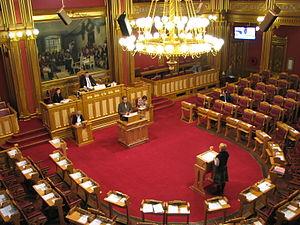
Le Storting est l'unique chambre du parlement norvégien qui siège à Oslo.